Isle of Man Railway rolling stock

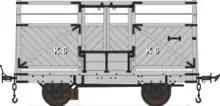
Unroofed K.6, built as the Manx Northern Railway's No.9 in 1879 and scrapped in 1963.

To simplify the marshalling of trains and reduce their overall length, the original four-wheeled stock was close-coupled in pairs from 1887 onwards. This involved removing the chopper couplers from one end of each vehicle and replacing them with conventional side buffers on one carriage and rubbing plates on the other. A link and pin coupling then joined the inner ends of the carriages, while conventional chopper couplings were retained on the outer ends of each pair.